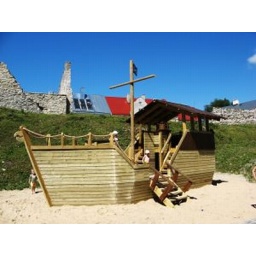
The boat in Haapsalu castle